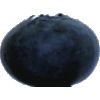
Label: Blueberry 1